Sky position (RA, Dec in degrees): 114.474, 29.851
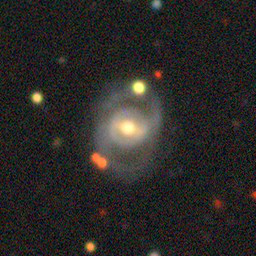
Galaxy morphology: Unbarred Loose Spiral Galaxies